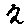
Label: 2